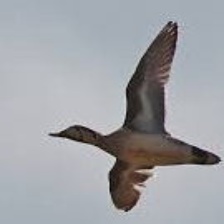
Species: BAIKAL TEAL
Scientific name: ANAS FORMOSA
ImageNet parent category: drake